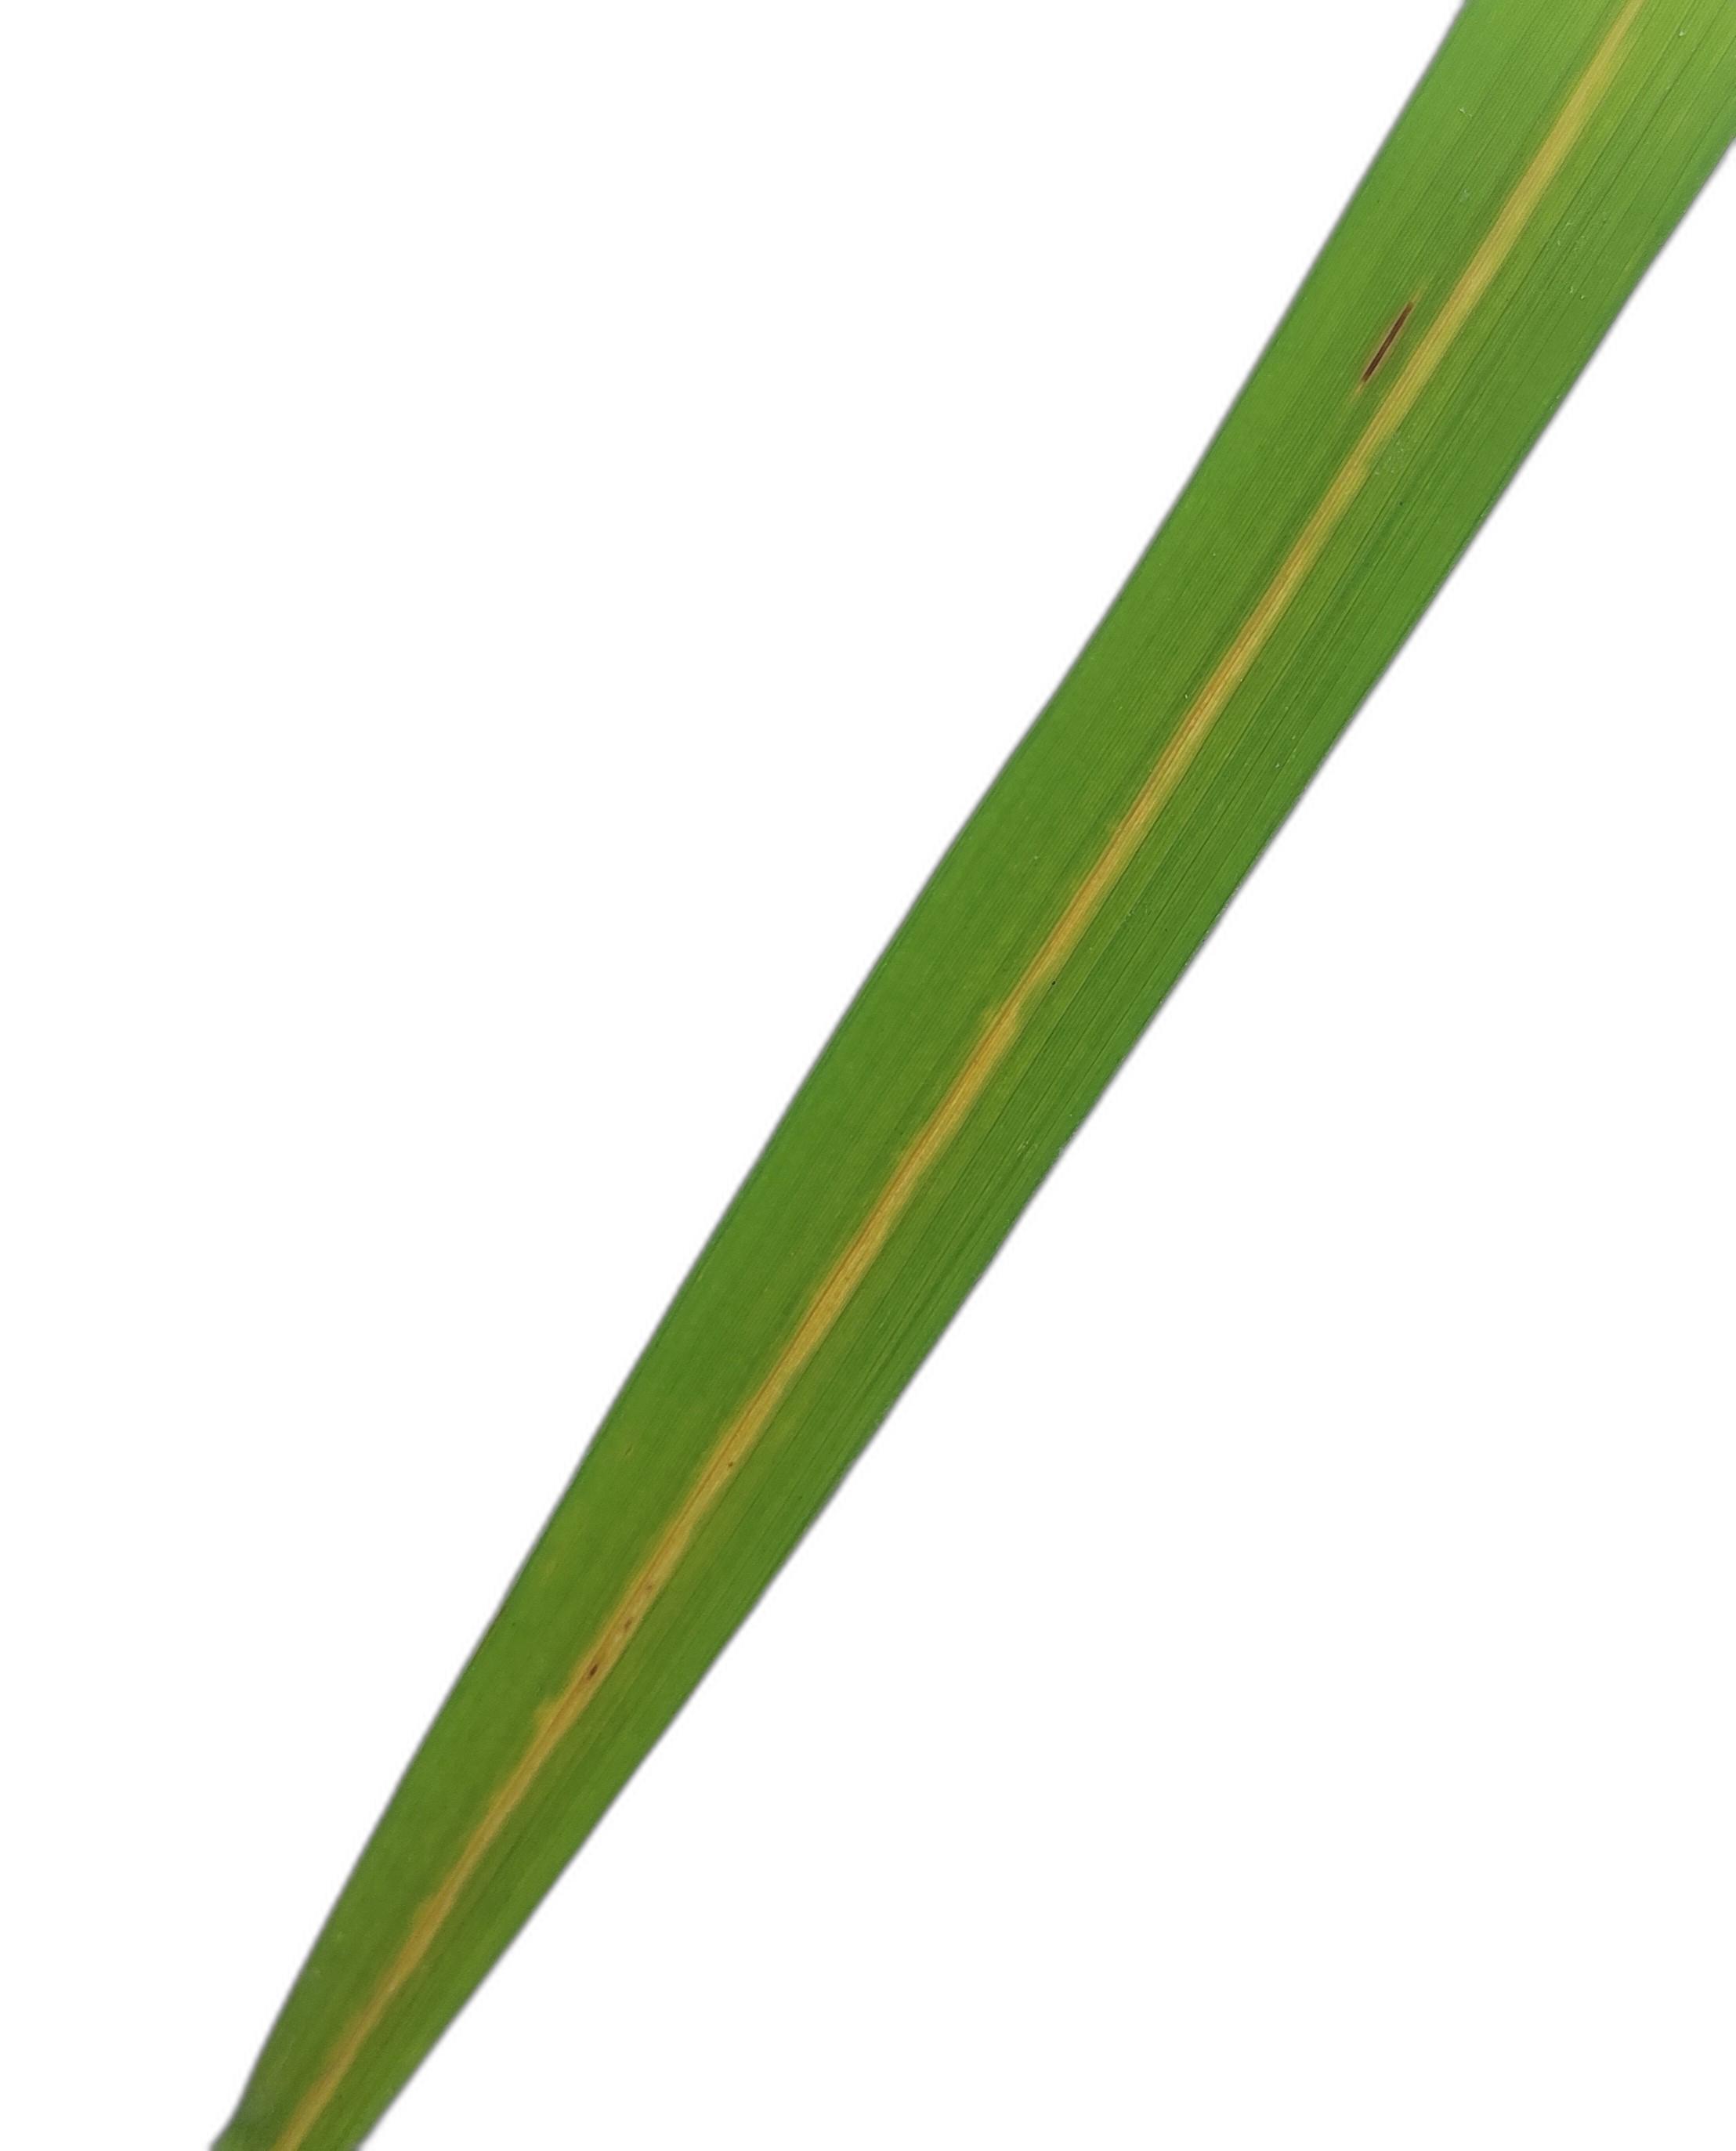
Label: Rice Stripes